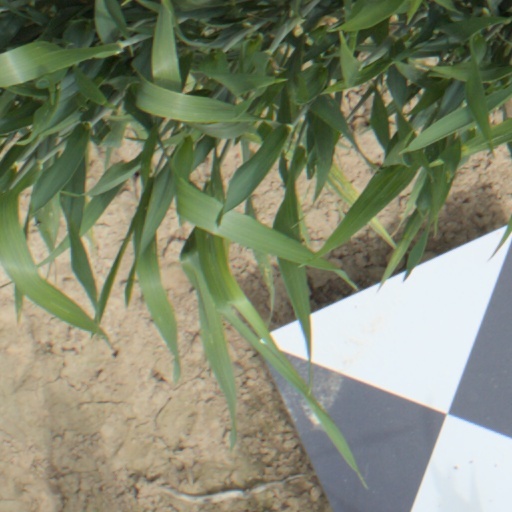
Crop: wheat